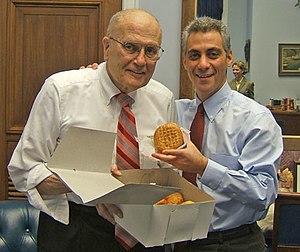
Rahm Emanuel / Karriere i politik / Karriere i Kongressen
De to demokratiske medlemmer af Repræsentanternes Hus, John Dingel og Rahm Emanuel deler en Paczki
Rahm Israel Emanuel er en amerikansk politiker, som har været medlem af Repræsentanternes Hus for Demokratiske parti siden 2003 som repræsentant for Illinois' 5. distrikt, som dækker det meste af Chicagos nordlige del og dele af forstaden Cook County. Emanuel var formand for det demokratiske partis kampagnekomite ved midtvejsvalget i 2006. Efter at det demokratiske Parti genvandt kontrollen med Repræsentanternes Hus, blev han valgt som Formand for Demokraternes Stemmeafgivelse i Repræsentanternes Hus. Før han blev valgt til at være den kommende præsident Obamas stabschef, var han den fjerdehøjst rangerende demokrat i Repræsentanternes Hus efter formanden Nancy Pelosi, leder Steny Hoyer og whip Jim Clyburn.